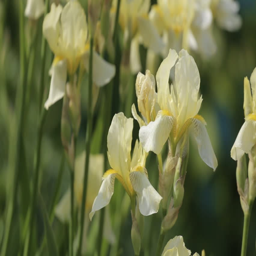
flowers swaying in the wind .